Jean-Auguste-Dominique Ingres

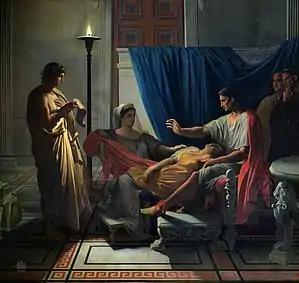
"Virgil reading The Aeneid before Augustus, Livia and Octavia" (1812, later reworked), Toulouse, Musée des Augustins

During his time in Rome he also painted numerous portraits: "Madame Duvaucey" (1807), "François-Marius Granet" (1807), "Joseph-Antoine Moltedo" (1810), "Madame Panckoucke" (1811), and "Charles-Joseph-Laurent Cordier" (1811). In 1812 he painted one of his few portraits of an older woman, "Comtesse de Tournon", mother of the prefect of Rome. In 1810 Ingres's pension at the Villa Medici ended, but he decided to stay in Rome and seek patronage from the French occupation government.